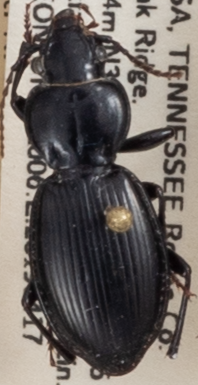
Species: Cyclotrachelus fucatus
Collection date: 2019-04-17
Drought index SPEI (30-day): -0.276
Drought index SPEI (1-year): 2.09
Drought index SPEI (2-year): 2.09